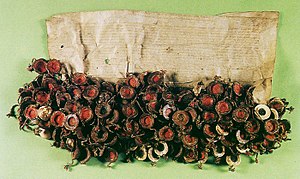
Warszawakonføderationen
Originalt dokument fra indstiftelsen af Warszawakonføderationen.
Warszawakonføderationen er en toleranceforordning og en vigtig udvikling i den polsk-litauiske realunions historie; begyndelsen på religionsfrihed i unionen. Selv om konføderationen ikke forhindrede alle religions-baserede konflikter, gjorde den realunionen til et meget sikrere og mere tolerant sted end resten af det daværende Europa, især under Trediveårskrigen.